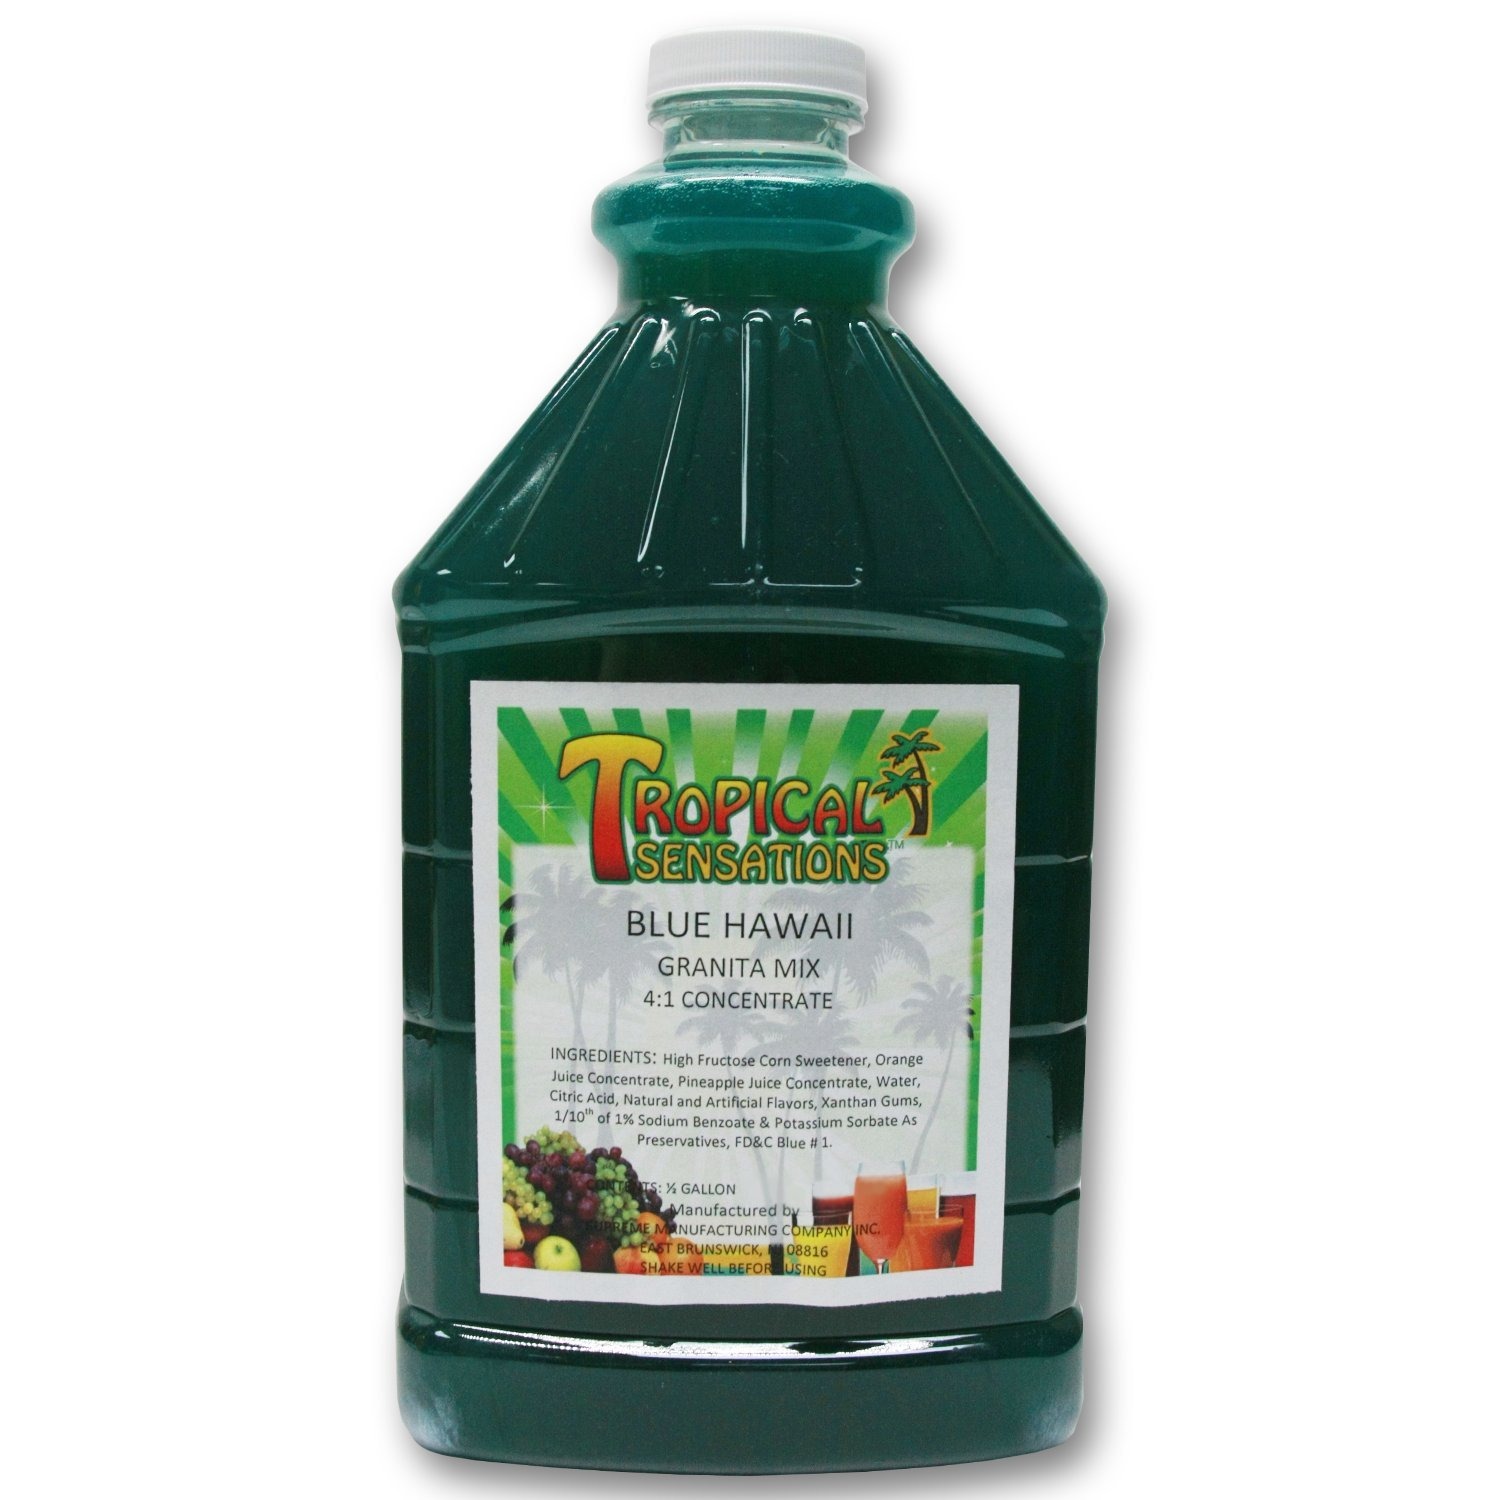
Item Name: Tropical Sensations Blue Hawaii Granita Slushie Mix – 64 oz Bottle – Non-Alcoholic Frozen Drink Mix for Slush Machines
Bullet Point 1: 64 oz Bottle – Blue Hawaii-flavored granita slushie mix for commercial or home slush machines
Bullet Point 2: High-Yield Formula – Mixes with water at a 4:1 ratio and expands by up to 50% when frozen
Bullet Point 3: Tropical Flavor – Sweet citrus and fruit blend with vibrant island-inspired color
Bullet Point 4: Long Shelf Life – Stable for up to 24 months when stored in a cool, dry place
Bullet Point 5: Non-Alcoholic – Enjoy classic cocktail-inspired flavor with no alcohol added
Product Description: Bring island vibes to your frozen drink offering with Tropical Sensations Blue Hawaii Granita Mix. This non-alcoholic slush mix blends tropical fruit and citrus flavors with an eye-catching blue color for a smooth, refreshing frozen drink. Perfect for use in slush or granita machines, each 64 oz bottle mixes with water at a 4:1 ratio and yields up to 50% more volume when frozen. Shelf-stable for 24 months when stored in a cool, dry location.
Value: 64.0
Unit: Fl Oz

Price: 33.99